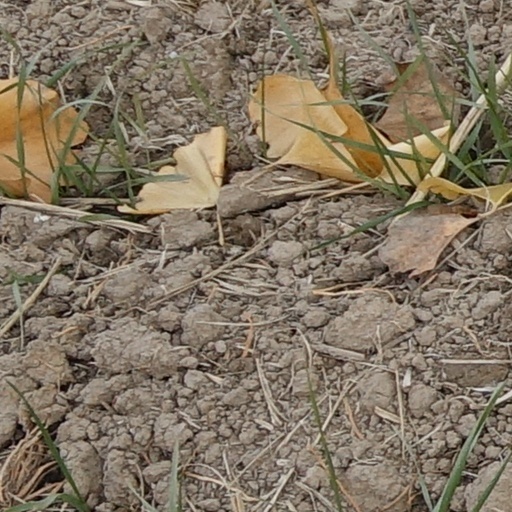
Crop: wheat